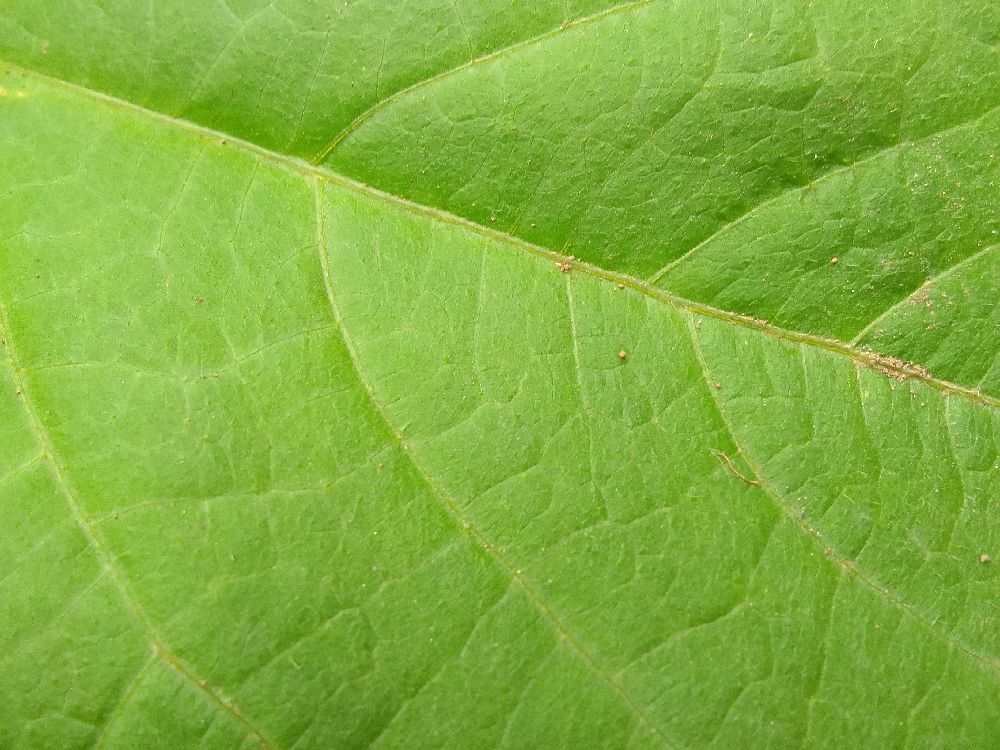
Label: healthy